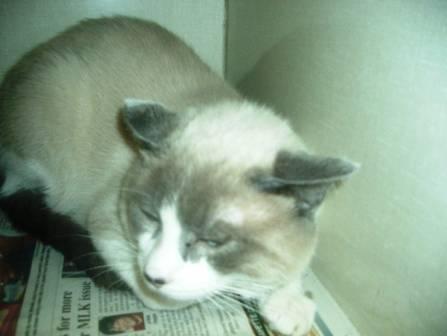
cat